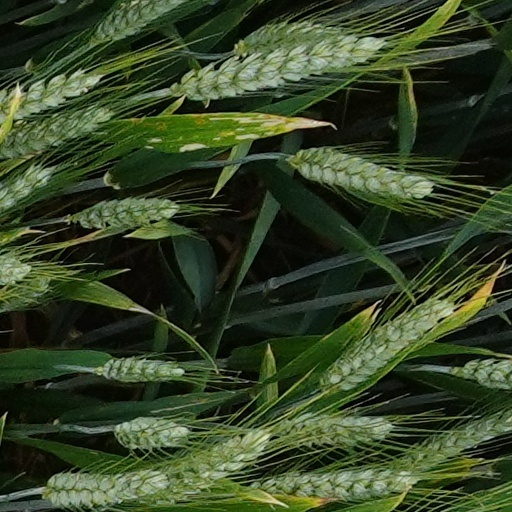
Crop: wheat